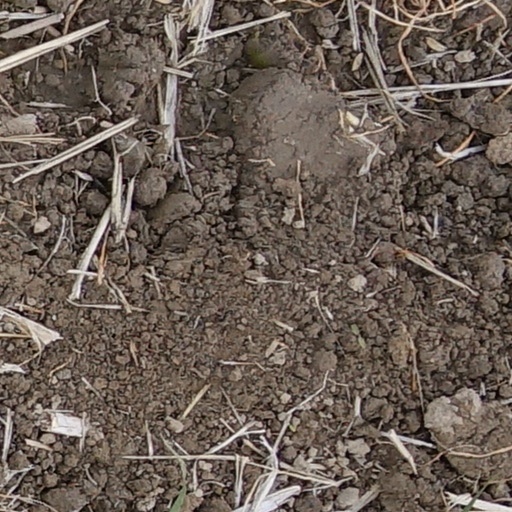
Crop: wheat